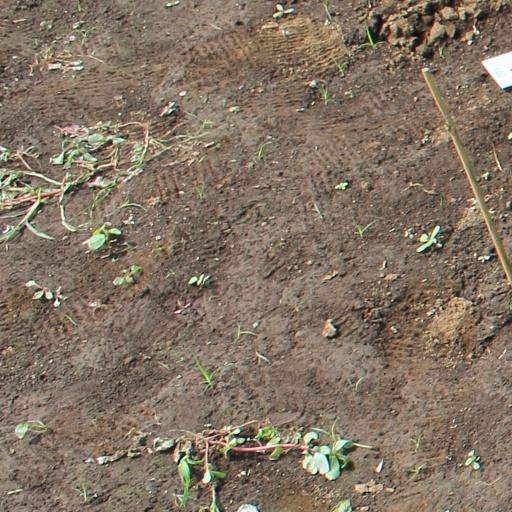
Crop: soybean